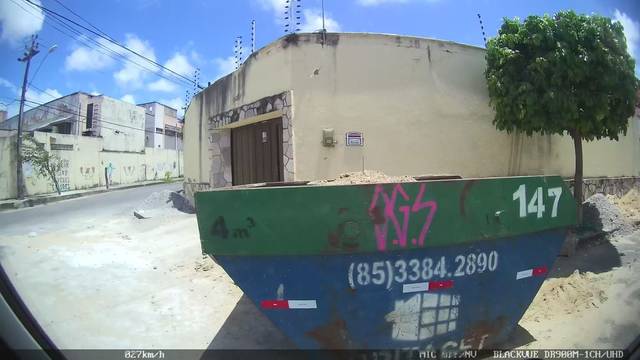
Region: Brazil
Coordinates: -3.746, -38.559